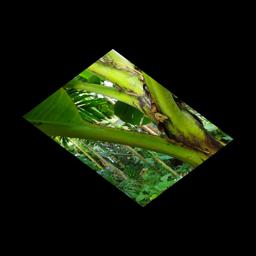
Label: JAHAJI STEM